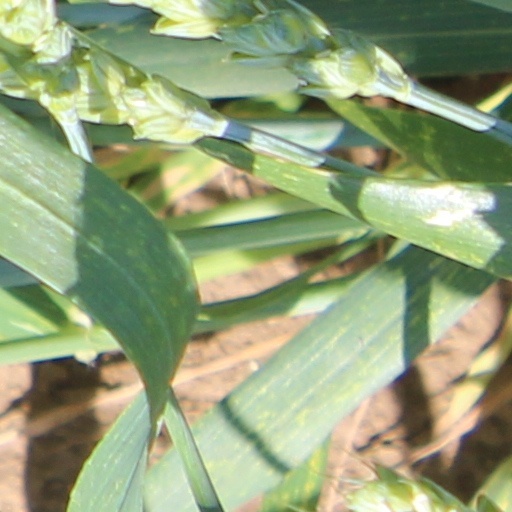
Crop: wheat